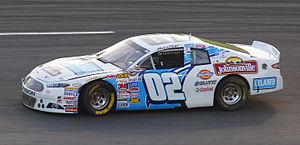
Mark Dilley - Nascar Canadian Tire Series - Autodrome Chaudière - 13 juin 2015 (photo Paul-Émile Poulin-Jacques)
Mark Dilley, est un pilote automobile canadien de stock-car né à Barrie, Ontario le 20 janvier 1969.